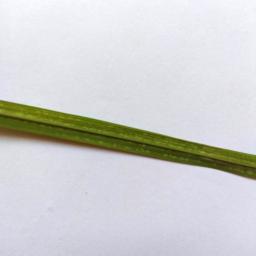
Label: Rice___Healthy